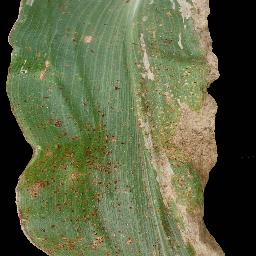
Label: Corn_(Maize)___Common_Rust